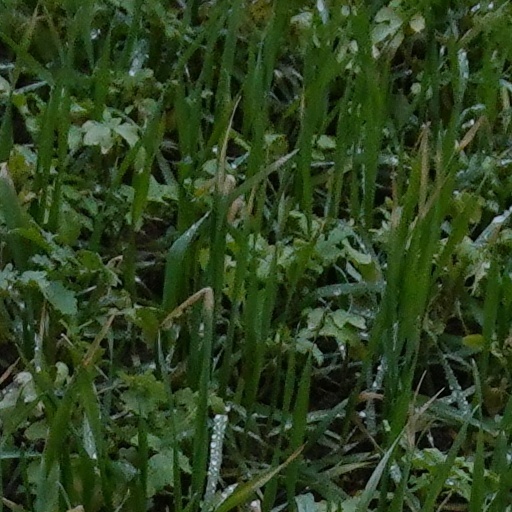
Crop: wheat